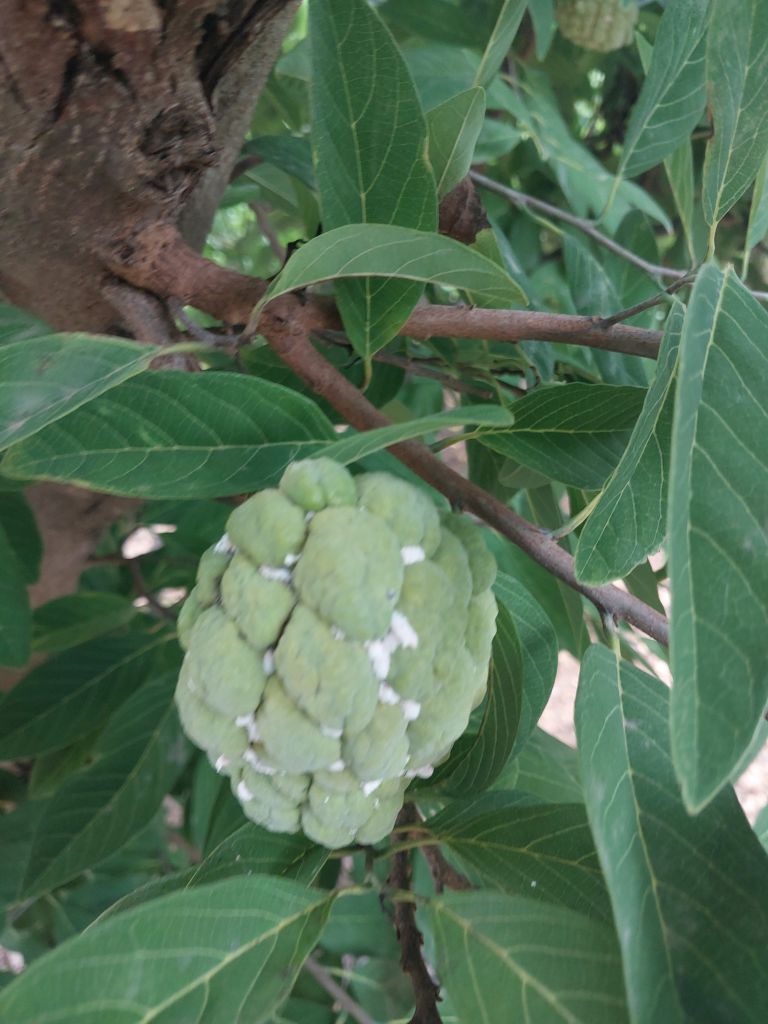
Disease label: Mealy Bug